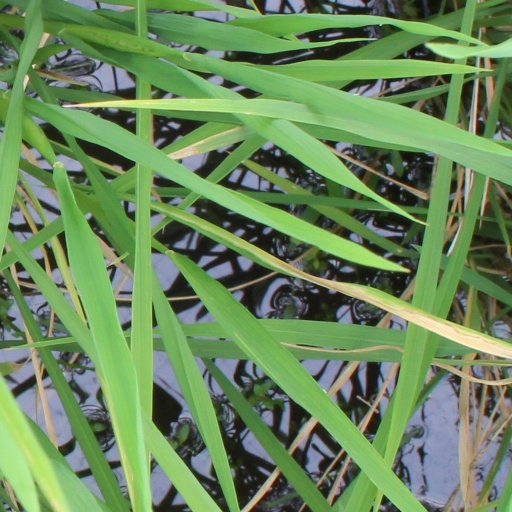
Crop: rice